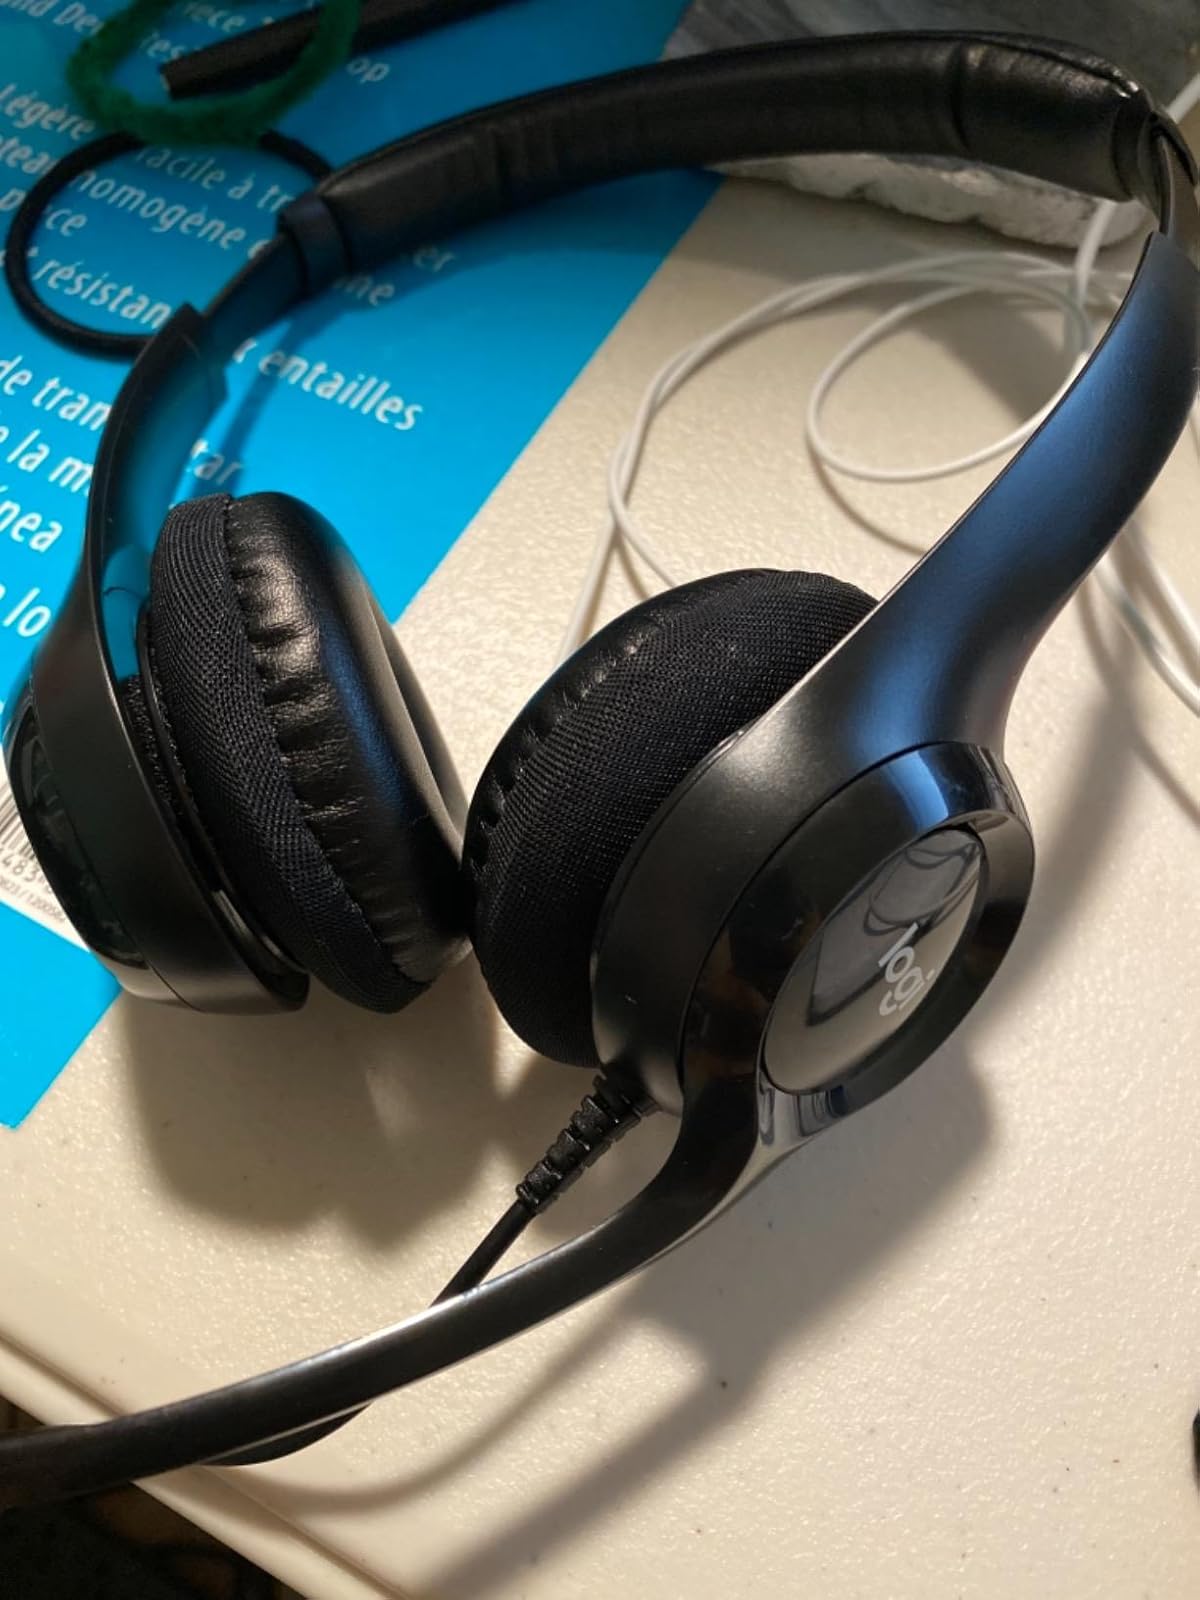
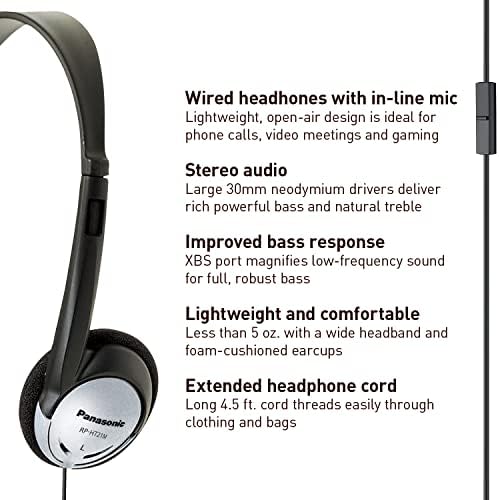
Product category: headphones
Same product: no